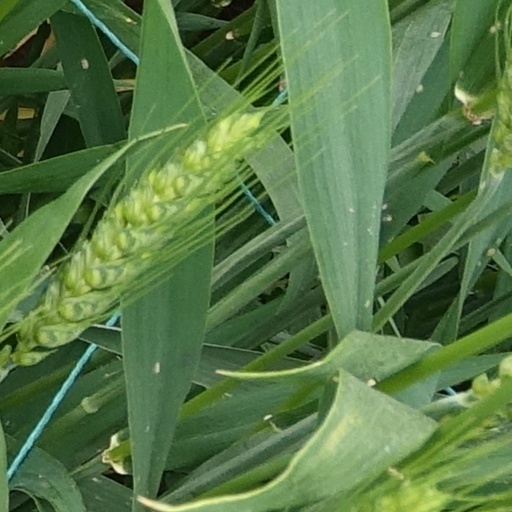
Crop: wheat